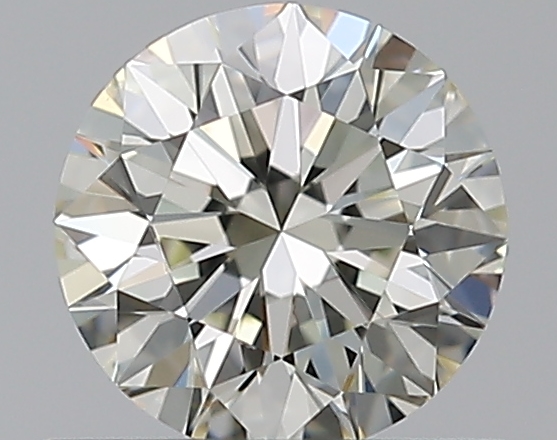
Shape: round
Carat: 0.5
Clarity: VVS1
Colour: L
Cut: EX
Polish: EX
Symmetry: EX
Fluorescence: N
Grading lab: GIA
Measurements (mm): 5.04 x 5.07 x 3.17